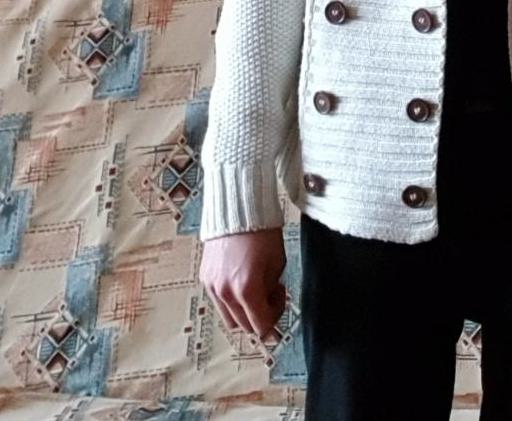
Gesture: no_gesture